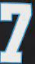
Number: 7